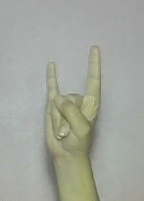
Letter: la